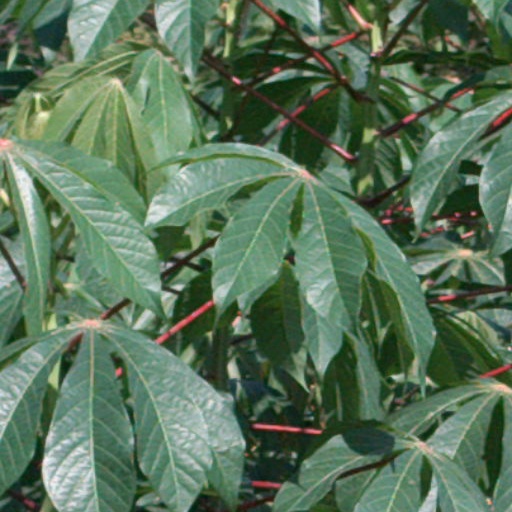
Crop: cassava